Giant's Ring

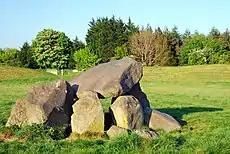
The Megalithic tomb at the centre of the Giant's Ring

The Giant's Ring is a henge monument at Ballynahatty, near Shaw's Bridge, Belfast, Northern Ireland. A wall to protect the site was constructed under the supervision of local land owner Arthur Hill-Trevor in 1837. The inscribed stone tablet on the wall surrounding the site which details Viscount Dungannon's interest was carved by Belfast stonecarver Charles A Thompson about c.1919.